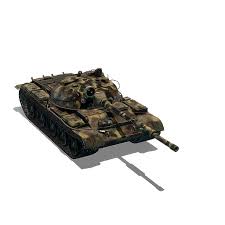
Label: Tank